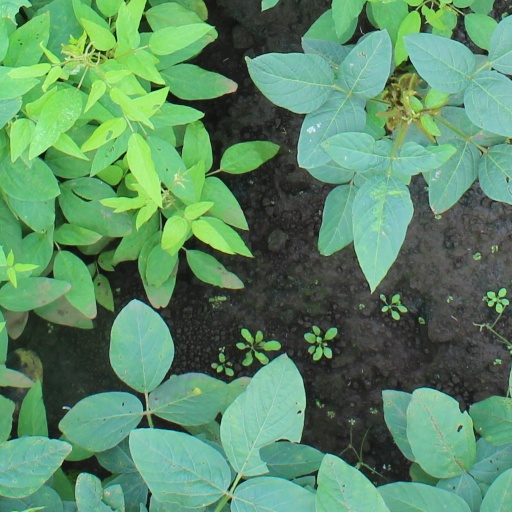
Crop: soybean